Dmitri Rudolf Peacock

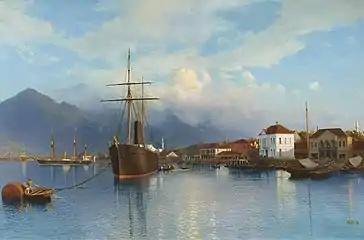
"Batumi" (1881) by Lev Feliksovich Lagorio

On 25 October 1881 he was appointed vice-consul at Batumi, which had become important in consequence of its annexation by Russia. He became consul on 27 January 1890. He is said to have owed his appointments to his familiarity with the Russian language.